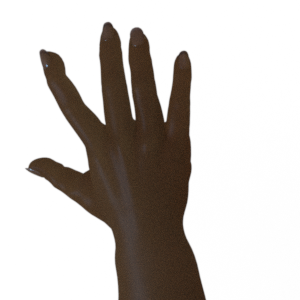
Label: paper